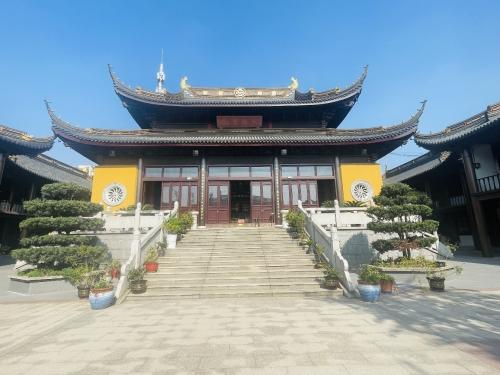
地标名称：弘法寺
所在城市：苏州市·张家港市